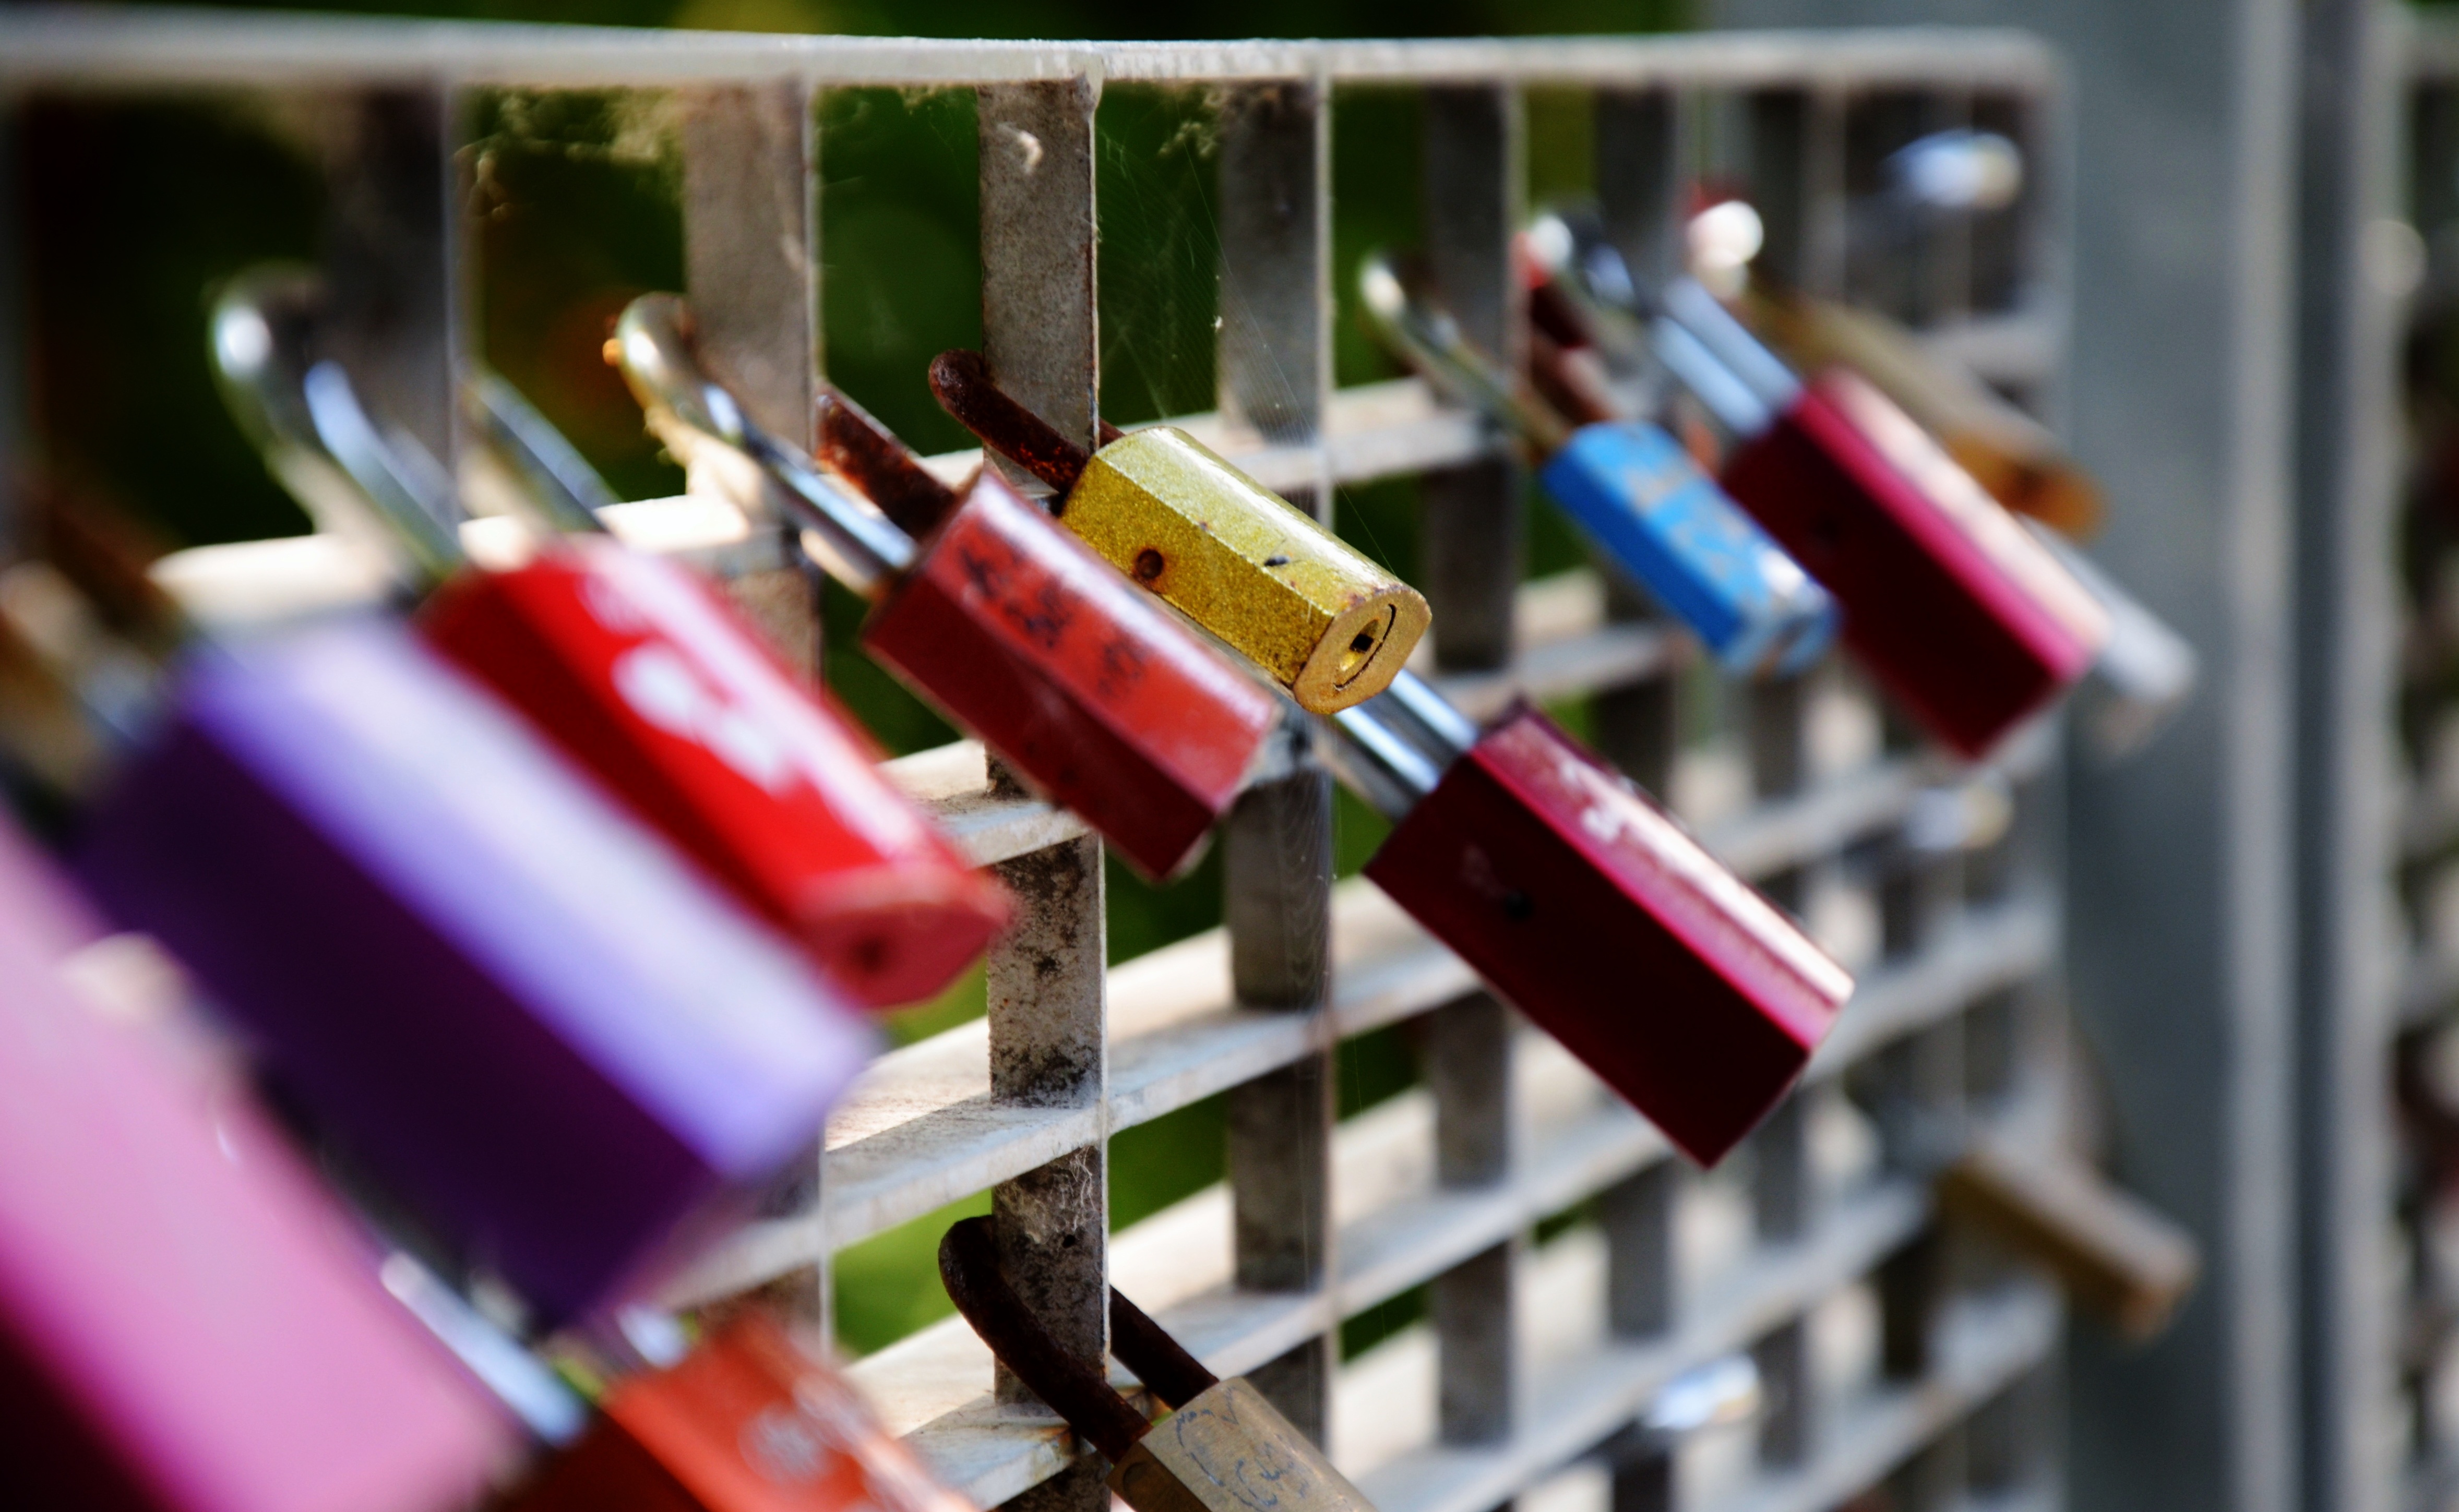
bridge, love, red, color, padlock, castles, love symbol, padlocks, love castle, promise, love locks, friendship palace